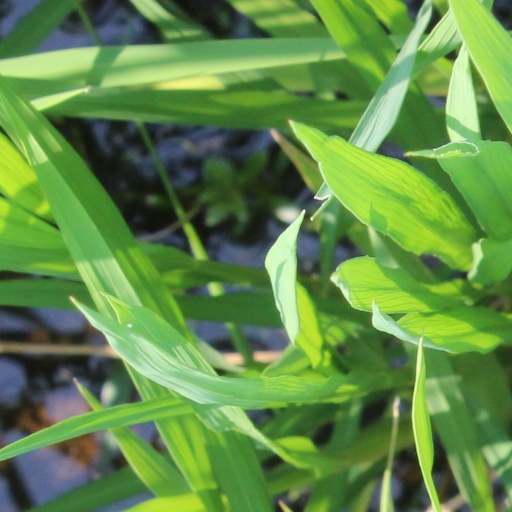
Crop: rice